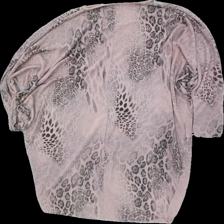
View: back
Type: Top
Category: Ladies
Brand: Missing
Colors: Pink, Black
Material: 55% polyester, 45% cotton
Pattern: Animal print
Cut: Oversize, Loose
Season: All
Damage: washed out
Price range: <50
Recommended usage: Export
Comment: Size and brand missing